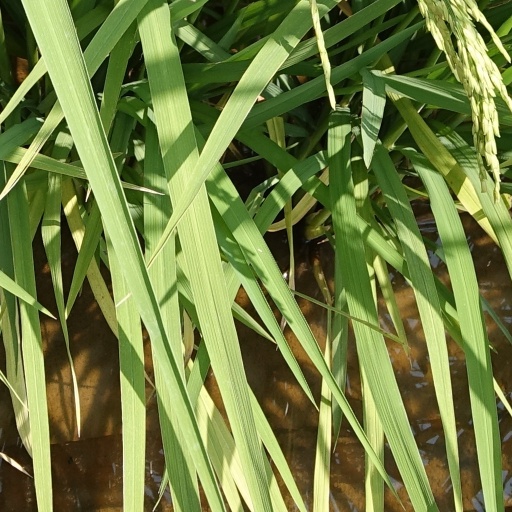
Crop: rice